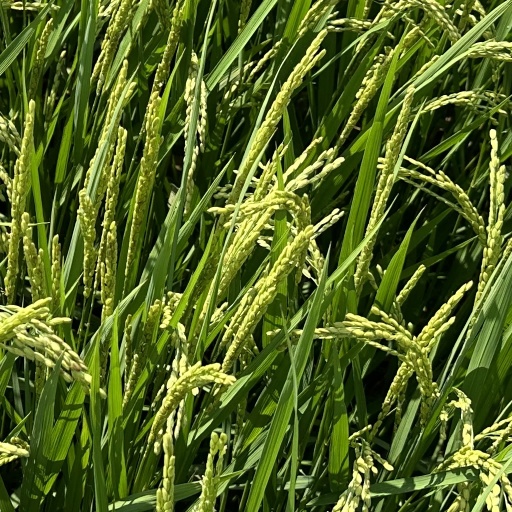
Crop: rice